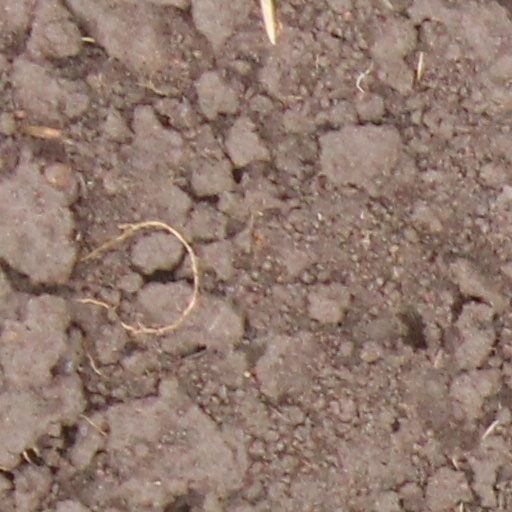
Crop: wheat